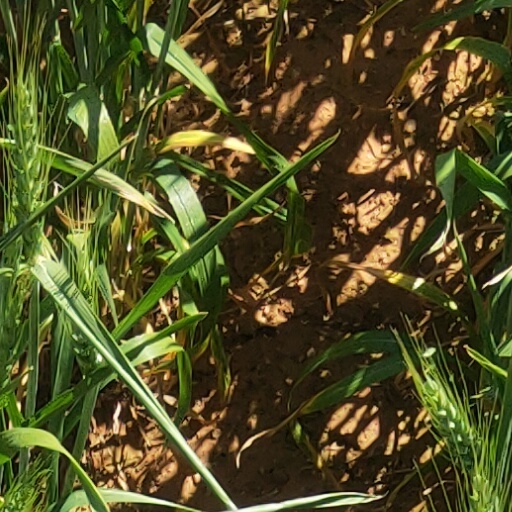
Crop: wheat